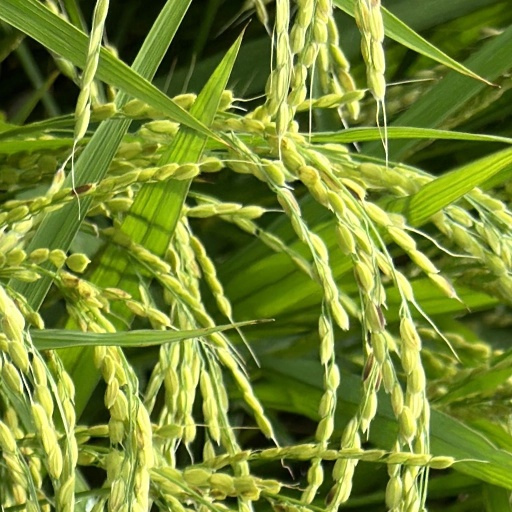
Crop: rice